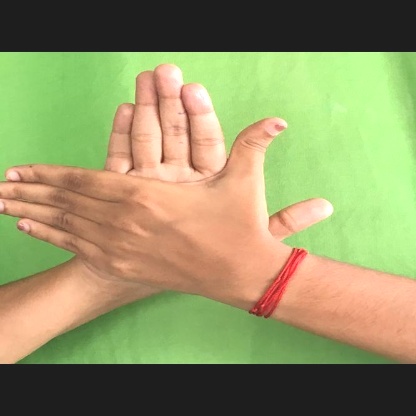
Mudra: Chakra